Nathan Sites

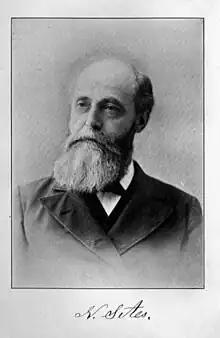
Missionary to China

Nathan Sites (Pinyin: "Xuē Chéng'ēn"; Foochow Romanized: "Siék Sìng-ŏng"; November 6, 1830 – February 10, 1895) was a 19th-century Methodist Episcopal missionary who served in Fuzhou and Yanping (now Nanping), Fujian Province, China.